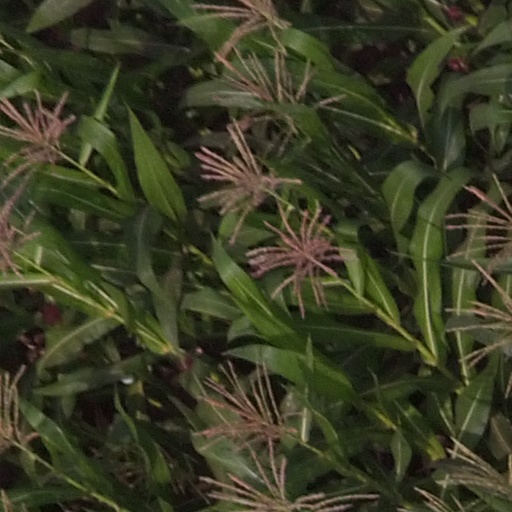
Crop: maize; corn